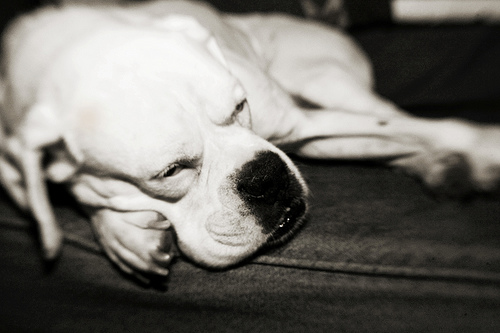
Animal: dog
Breed: boxer